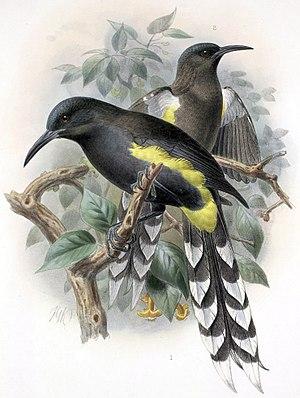
Le Moho d'Oahu est une espèce disparue d'oiseaux qui se trouvaient seulement sur l'île d'Oahu à Hawaï. Il est connu seulement par sept spécimens. Trois d'entre eux ont été récoltés lors du voyage de Ferdinand Deppe à Honolulu en 1837. Son extinction est probablement due à la destruction de son habitat ainsi qu'à l'introduction de maladies transmises par des moustiques.